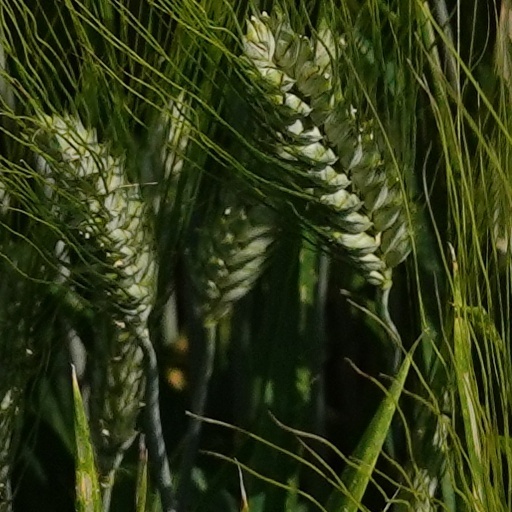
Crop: wheat